International DN

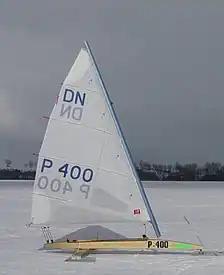
International DN class in Żnin, Poland

The name stands for Detroit News, where the first iceboat of this type was designed and built in the winter of 1936–1937. Archie Arrol was a master craftsman working in the Detroit News hobby shop, and together with iceboaters Joe Lodge and Norman Jarrait designed a racing boat they called the "Blue Streak 60", later to become known as the "DN 60". In 1937 a group of 50 laymen worked with Archie in the hobby shop to produce the first fleet of the new iceboats. These first boats broke during the initial season, and after Jarrait and Lodge modified the design to increase the strength, the group got back together to build a second set of iceboats in 1938.